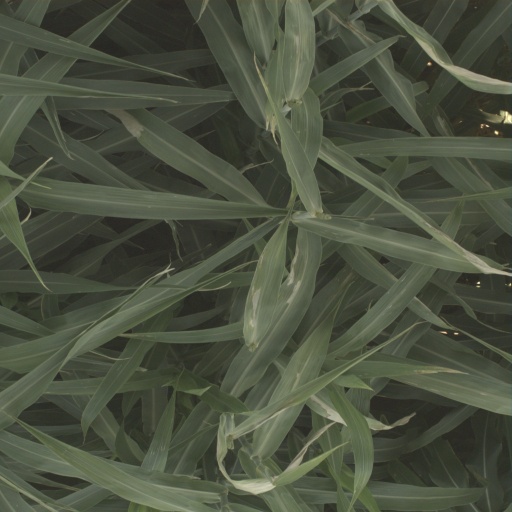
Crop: sorghum